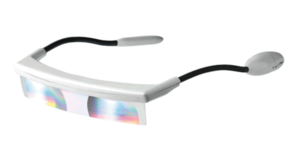
Lunettes de luminothérapie
La luminette est une paire de lunette fabriquée par la société Lucimed servant à la luminothérapie. Le principe est d’exposer une personne à des bains réguliers d’une lumière intense qui compense le manque de lumière naturelle.